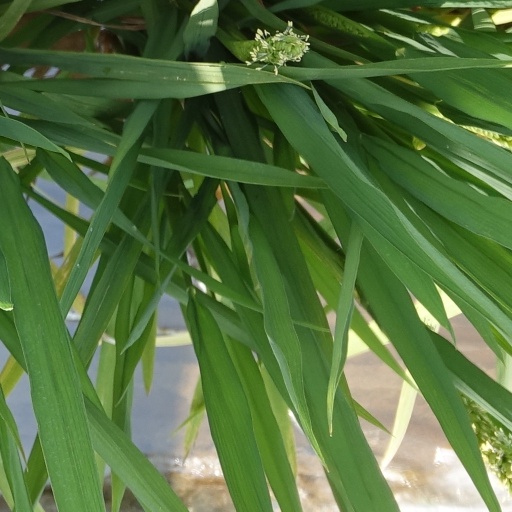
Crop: rice